Central Group of Forces

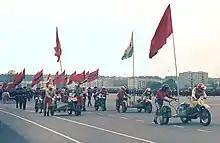
A Victory Day Parade at the group's headquarters, 1984

After the end of the Second World War, the Soviet High Command (Stavka) reorganized its troops on the territories it liberated from the Nazi occupation and now occupied. Stavka Directive Nr 11097 on 10 June 1945 created several new formations, known as "Groups of Forces", equivalent to military districts but located outside the Soviet Union. The Central Group of Forces was created around that time from the 1st Ukrainian Front to control troops in Austria and Hungary, and did so from 1945 until 1955, when Soviet troops were withdrawn from Austria after the Austrian State Treaty was agreed.